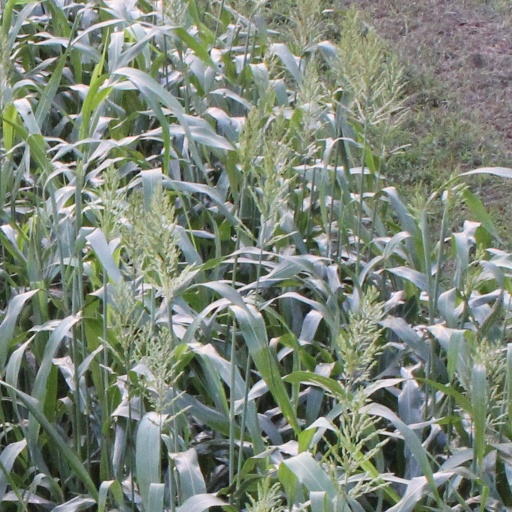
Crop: sorghum